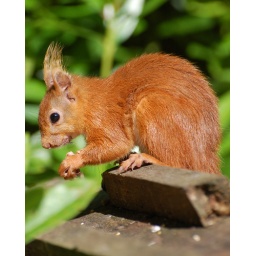
Young Red Squirrel eating nuts at bird feeder in Dumfries and Galloway near Water of Fleet.